Barbican, Plymouth

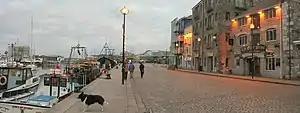

The Barbican is the name given to the western and northern sides of Sutton Harbour, the original harbour of Plymouth in Devon, England. It was one of the few parts of the city to escape most of the destruction of The Blitz during the Second World War and the preceding era of slum clearance following the Public Health Act 1848 (11 & 12 Vict. c. 63). Two or three streets still retain some of the architecture of a historic fishing port. The Barbican has the largest concentration of cobbled streets in Britain and contains 100 listed buildings.